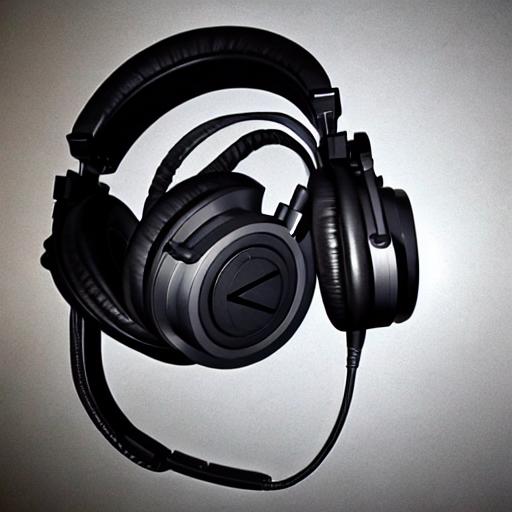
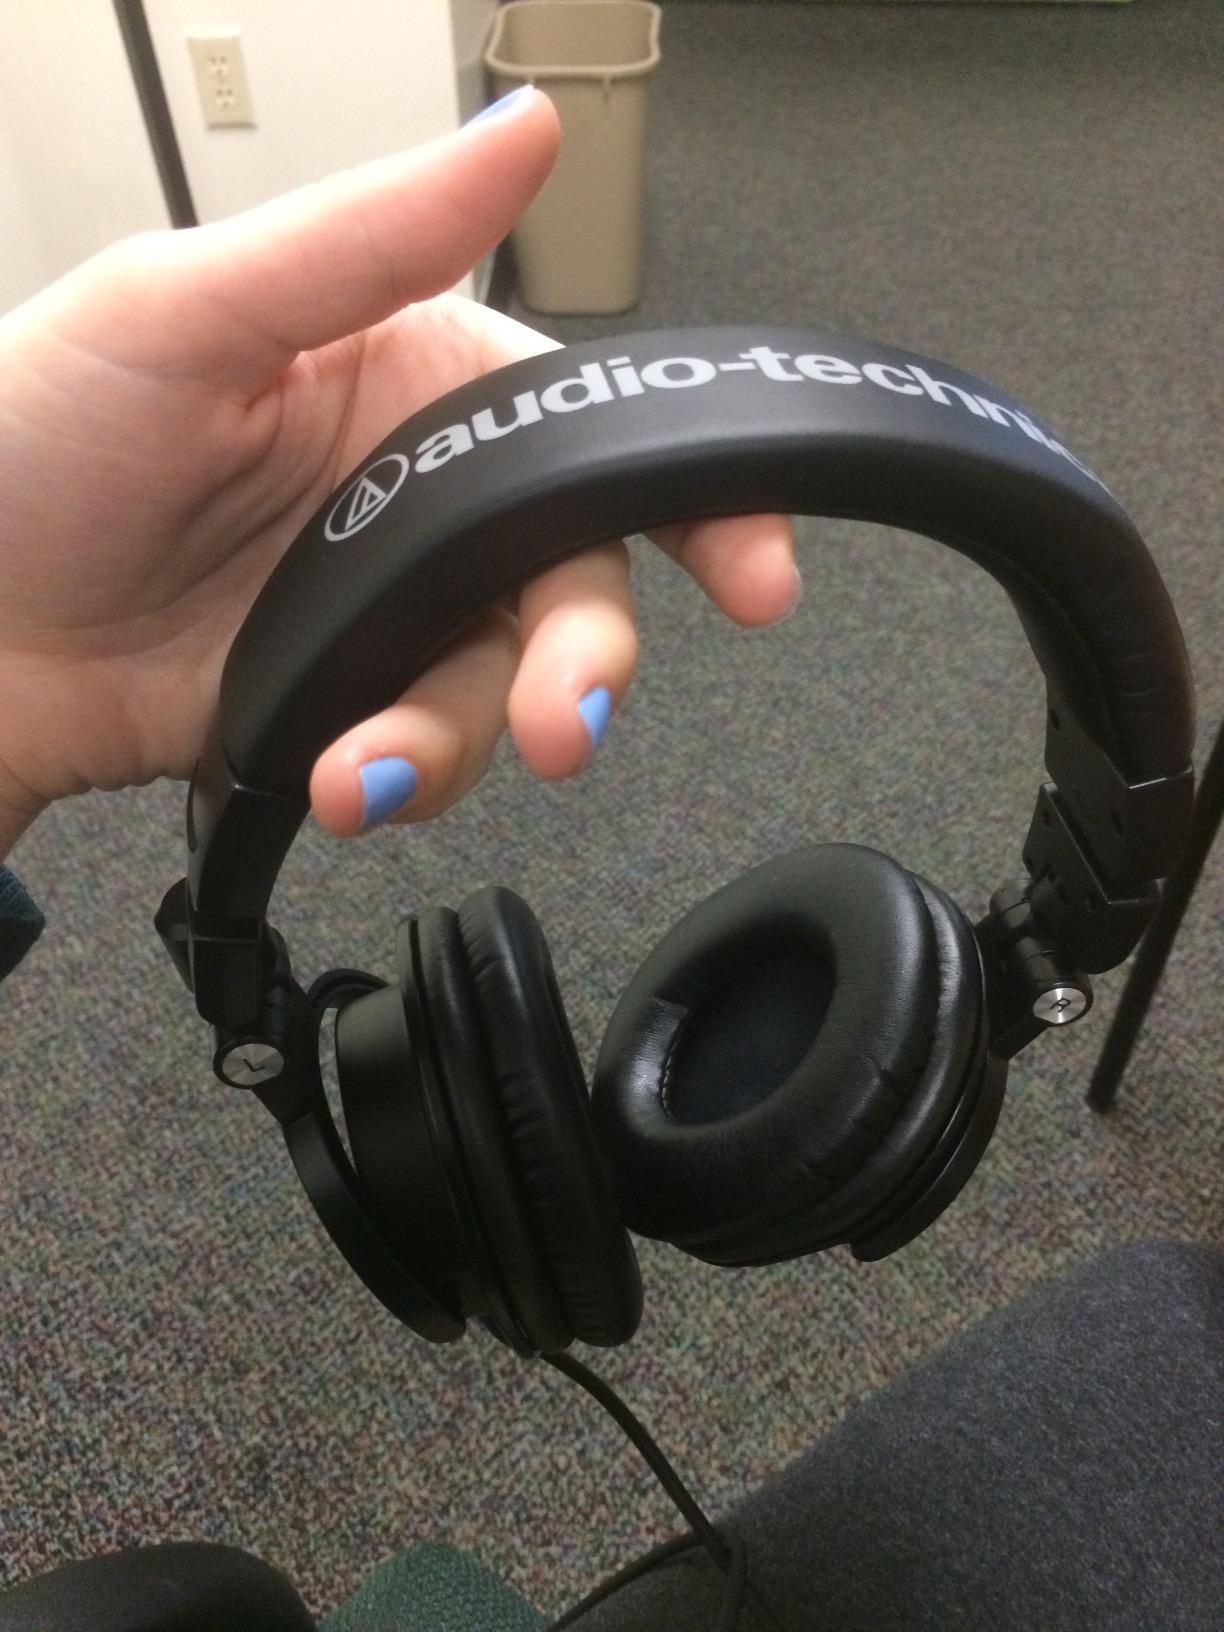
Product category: headphones
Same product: no